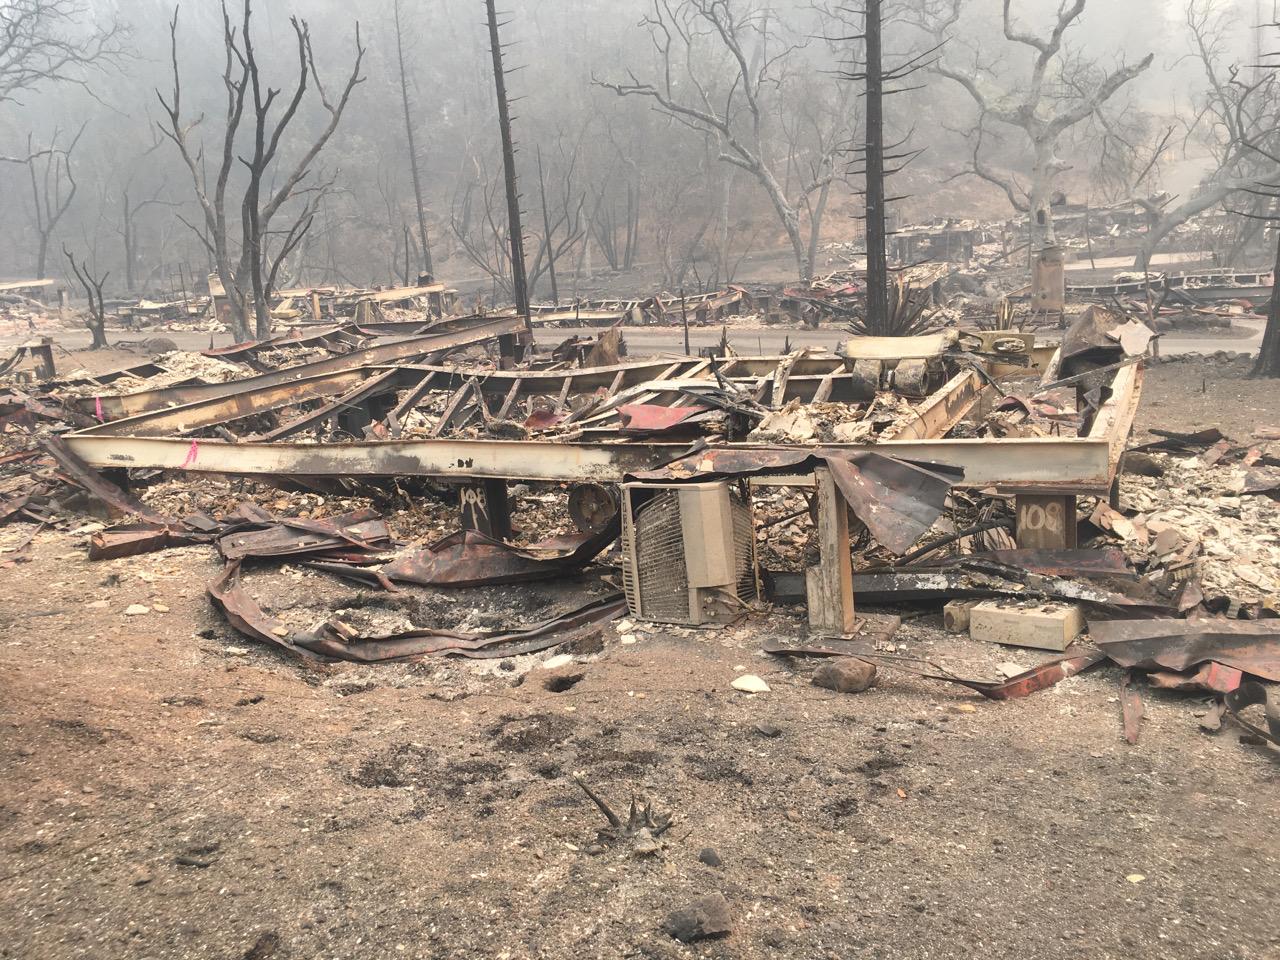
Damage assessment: destroyed